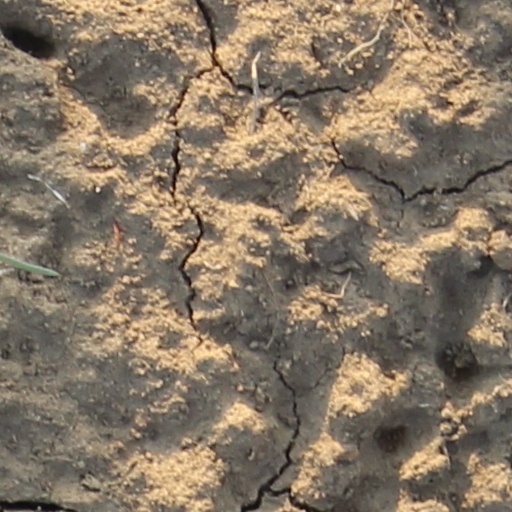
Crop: wheat